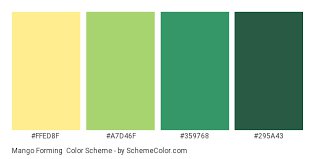
Label: Mango